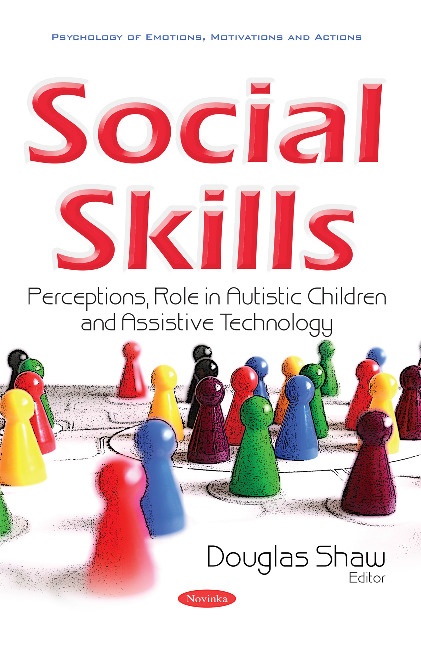
Social Skills
Autism spectrum disorder (ASD) is often associated with general intellectual disabilities because approximately 75% of people with autism have a non-verbal Intelligence Quotient (IQ) below 70, but autism can also occur in people with normal or even superior intelligence. Autism is a developmental disorder having deficiencies in social development, in communication. People with autism have restricted and repetitive interests and behavior. Chapter One of this book examines parental perceptions of the social skills of their children with high-functioning autism spectrum disorder. Chapter Two reviews the use of children's literature to teach social skills in children. Chapter Three discusses inclusive education, mentoring and Information and Communication Technologies (ICT) for the development of social skills in young people with autism. Chapter Four argues that continuous use and development of a cloud computing-based support system for comprehensive childcare and the Scale for Assessing Social Skill Development in Children will provide greater evidence of its efficacy, assist in expertise acquisition, and contribute to the healthy development of children and their caregivers. Chapter Five introduces applications of group participation for people with autistic spectrum disorders (ASD), with a particular focus on adolescents and emerging adults.
Brand: Nova Science Publishers, Inc
Category: Health & Beauty > Health Care > Occupational & Physical Therapy Equipment > Therapeutic Swings